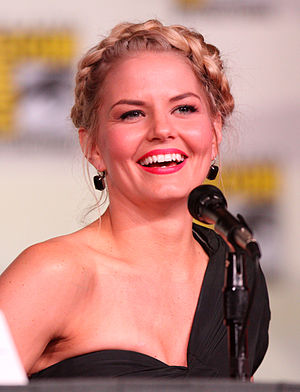
Jennifer Morrison
Jennifer Morrison, juli 2012
Jennifer Marie Morrison er en amerikansk skuespiller. Hun er kendt for sine roller som Emma Swan i ABC eventyr-fantasy-serien Once Upon a Time og som Dr. Allison Cameron i House M.D. Hun spillede også Zoey Pierson, Ted Mosbys kærlighedsinteresse i How I Met Your Mother, hun har også medvirket i film som fx "Big Stan", hvor hun spiller Stans smukke kone, Mindy.